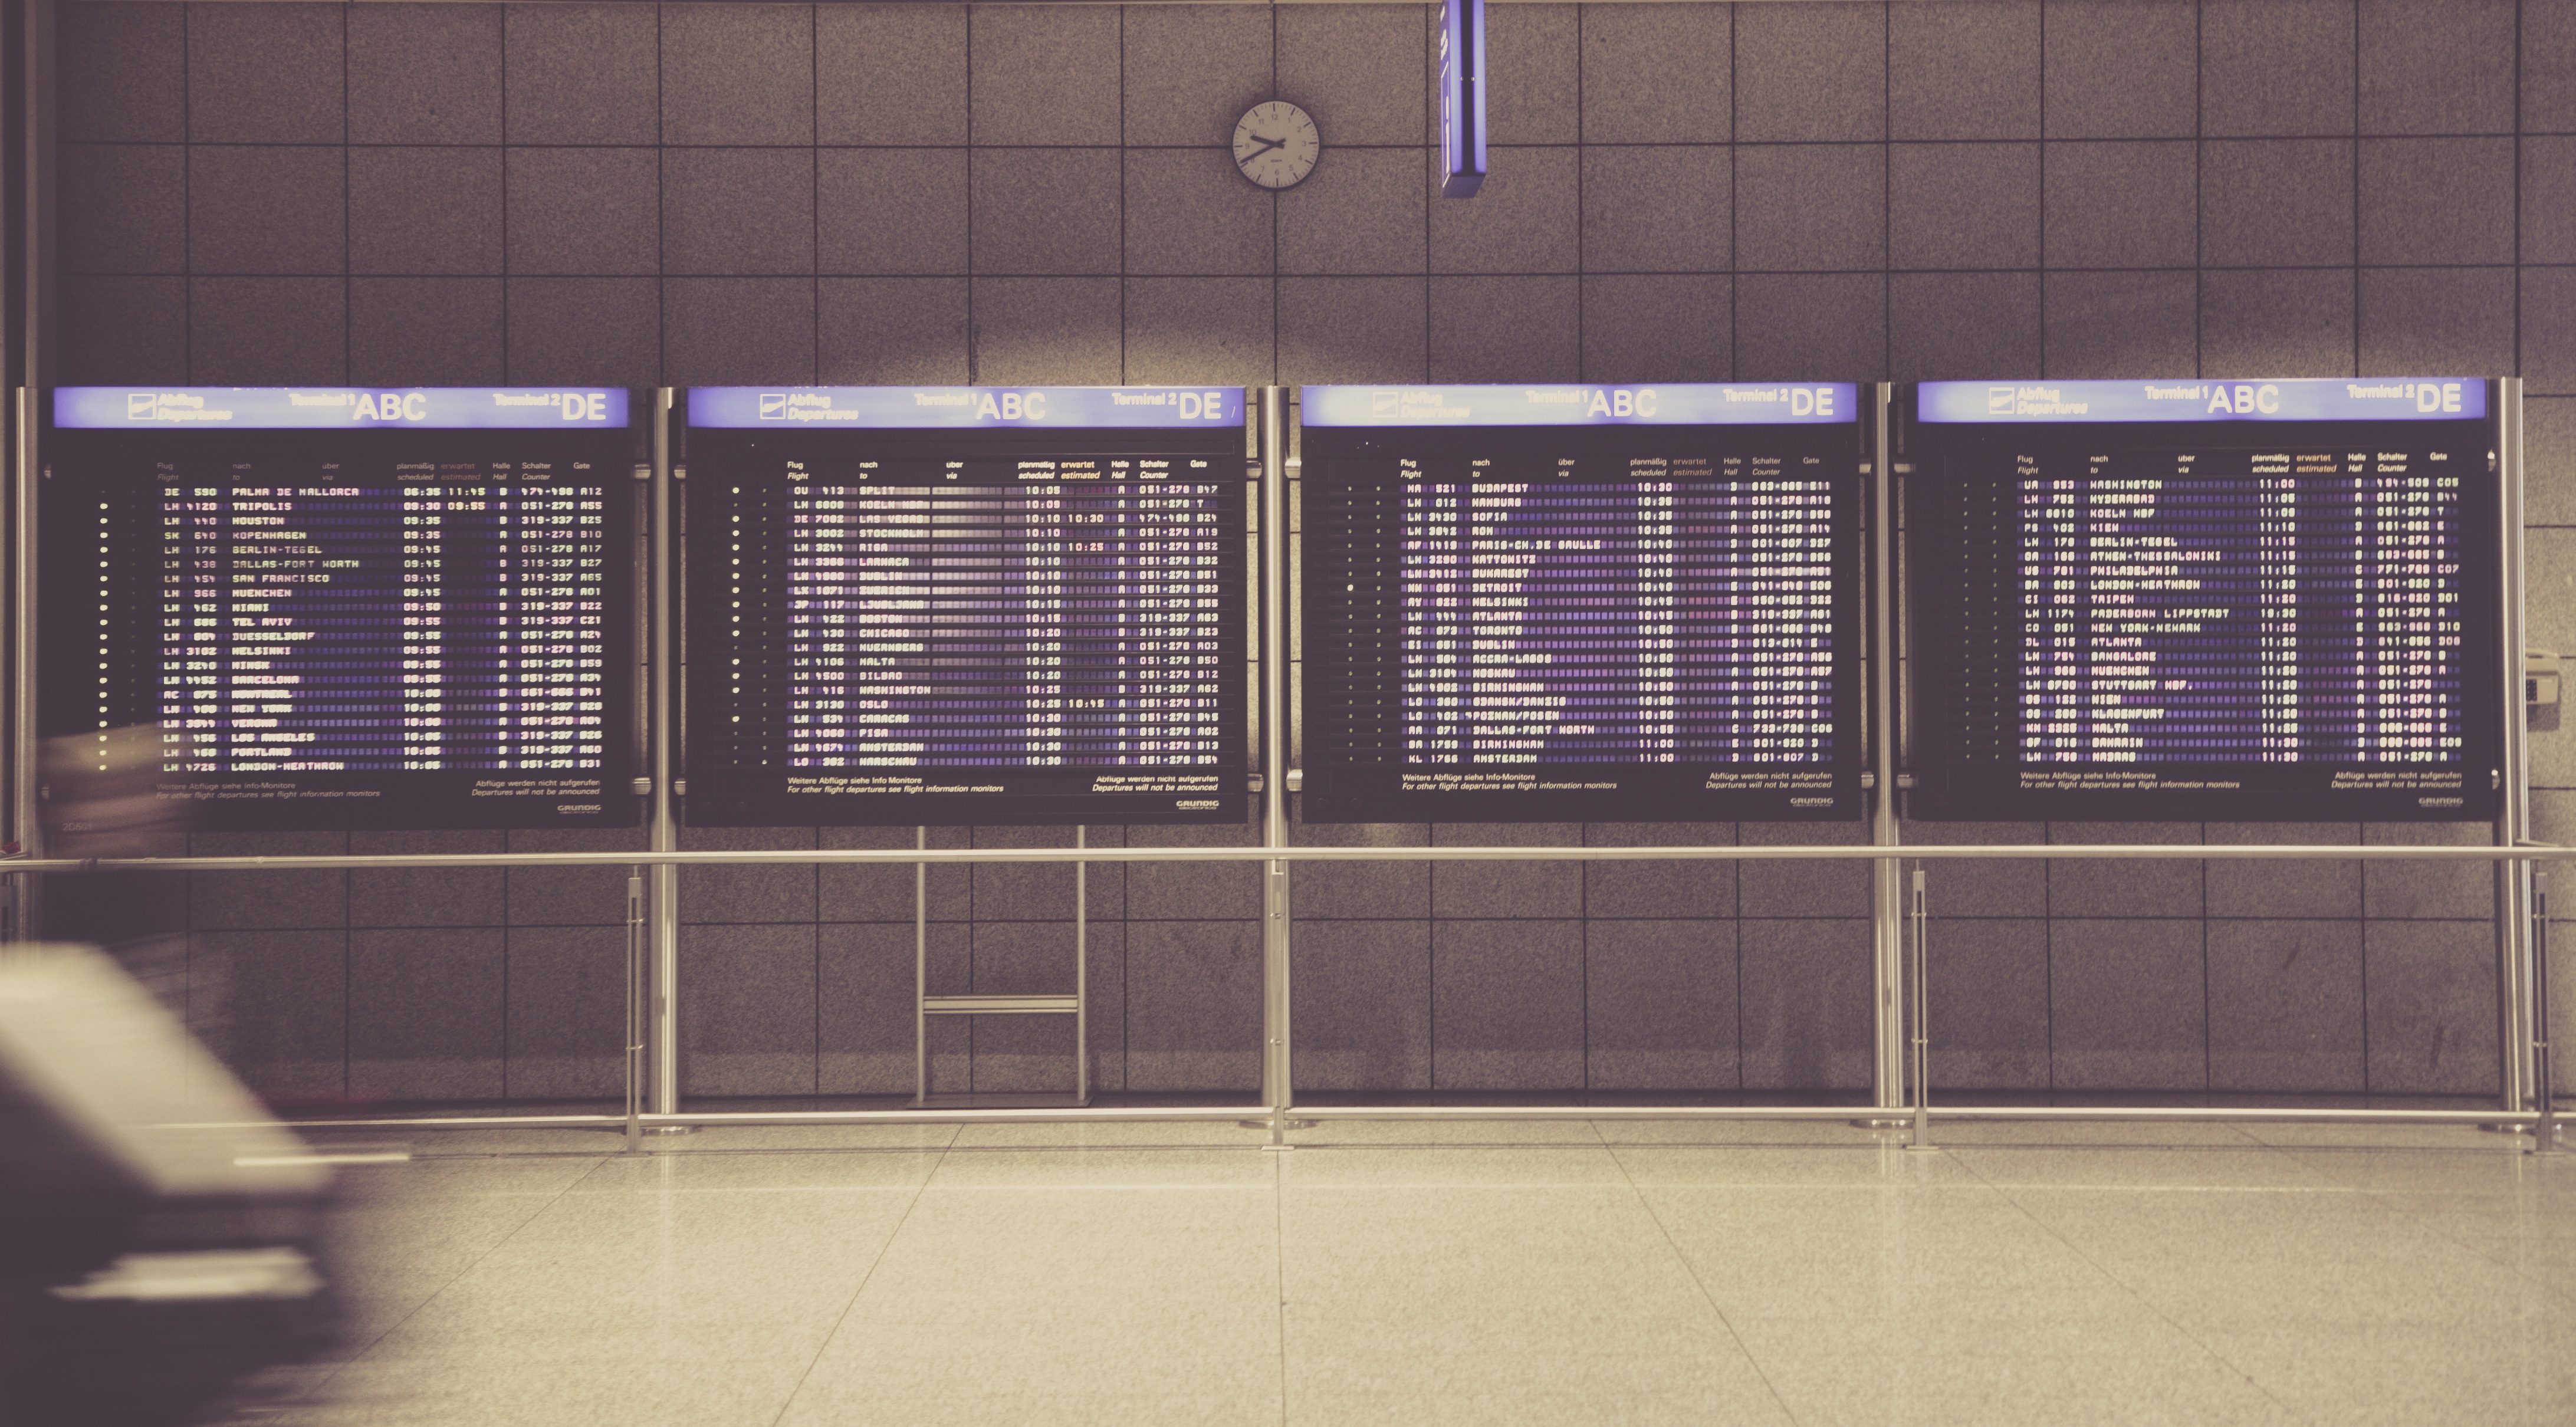
board, wall, fly, airport, travel, aviation, holiday, furniture, door, interior design, departure, arrival, display, shape, global, airline travel, business trip, flight control, window covering, display device